Peter Warr

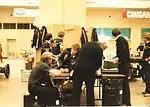
Peter Warr (left) talking to Elio de Angelis at the 1983 Detroit Grand Prix

After Chapman's death, Warr took over the role of the team boss. After the very wet 1984 Monaco Grand Prix, in which Mansell crashed out of the lead, Warr famously stated that "he'll never win a Grand Prix as long as I have a hole in my arse". Mansell, however, went on to become one of the most successful British Formula One drivers of all time, with 31 race wins and becoming the only driver ever to hold F1 and CART titles at the same time. Later, at the end of the that same season, he hired a young Ayrton Senna (coming from Toleman) to partner Elio de Angelis against the wishes of John Player & Sons (JPS), the team's main sponsor, which wanted to keep Nigel Mansell.